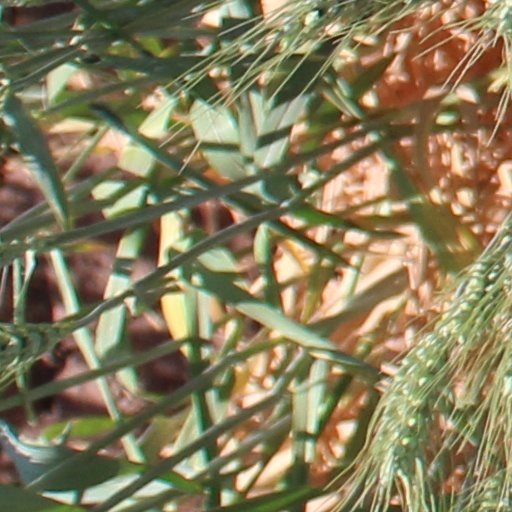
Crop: wheat